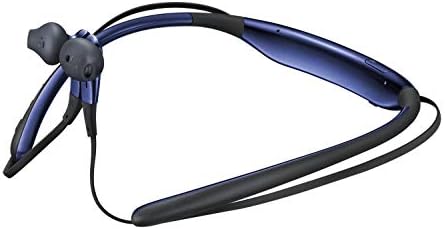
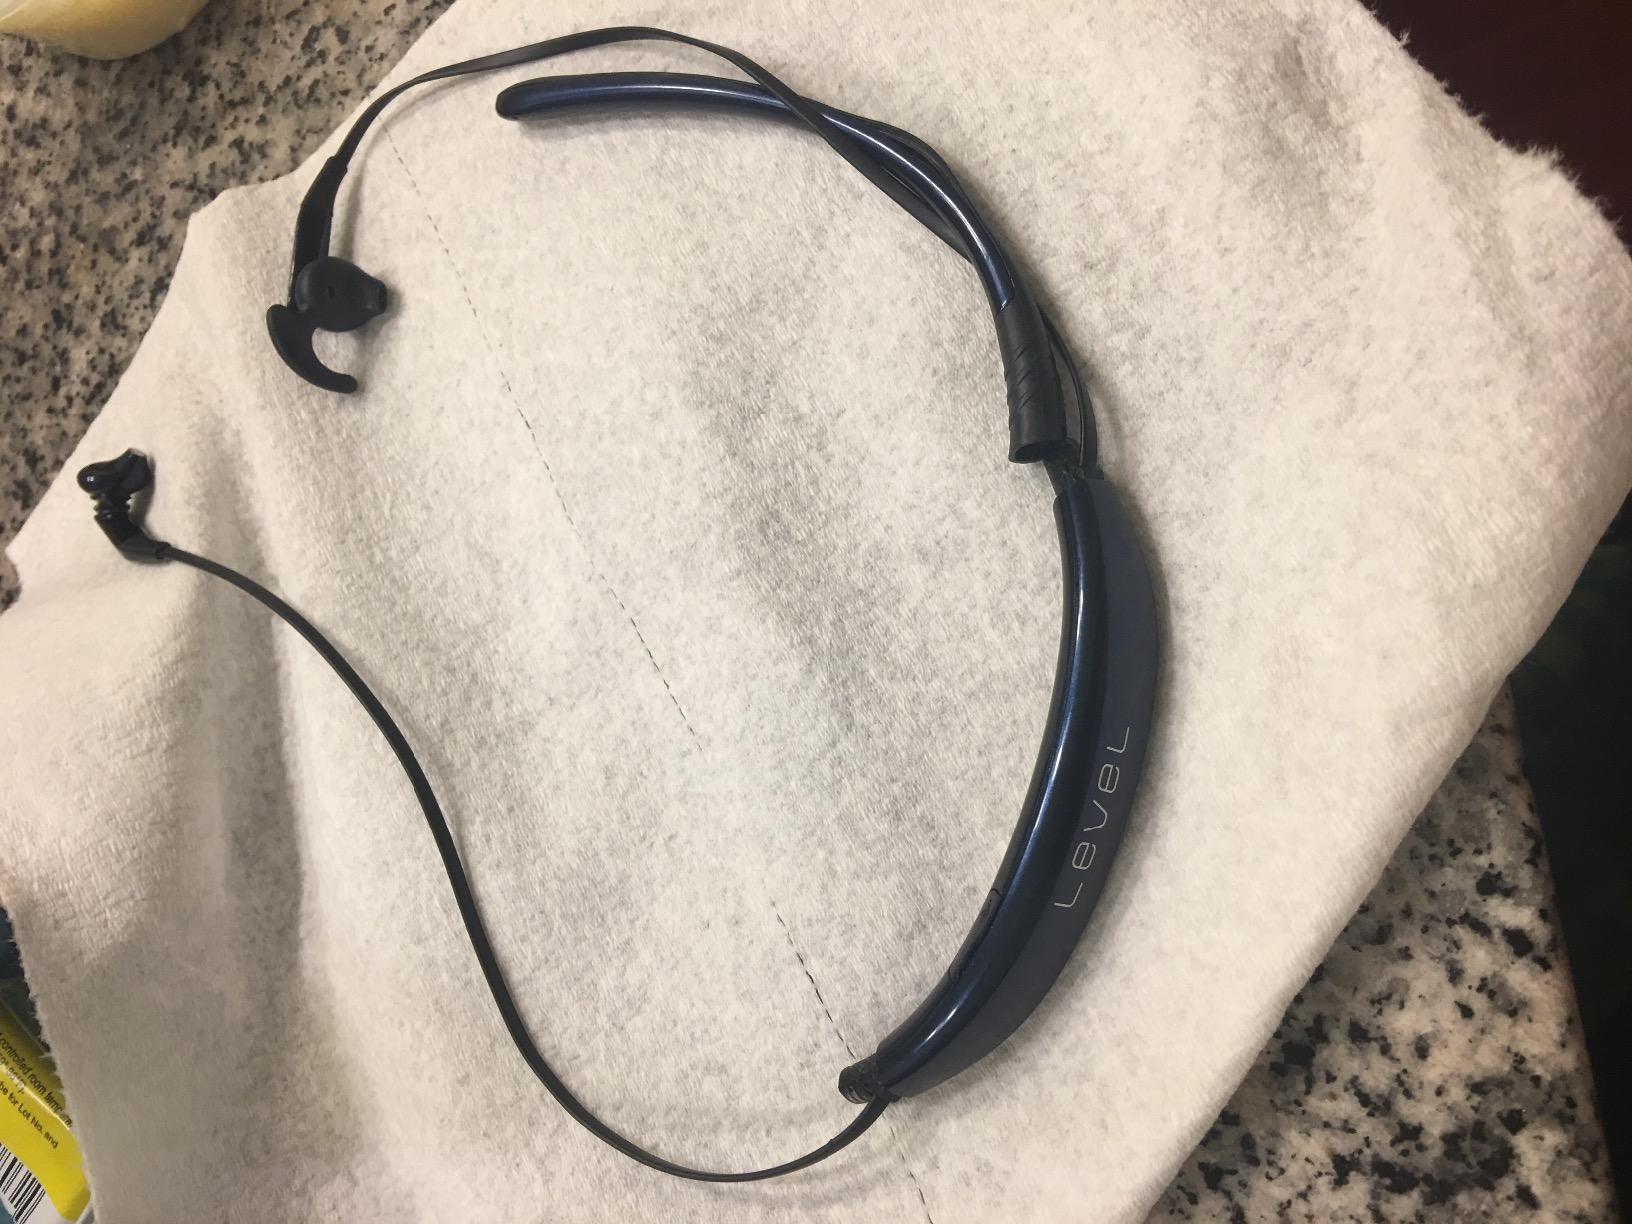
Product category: headphones
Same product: yes